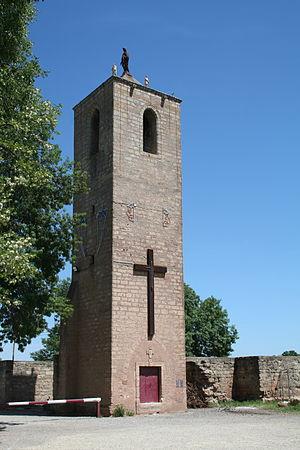
Canet (Hérault) - Clocher de l'ancienne église Saint-Martin.
Canet est une commune française située dans le département de l'Hérault, en région Occitanie.